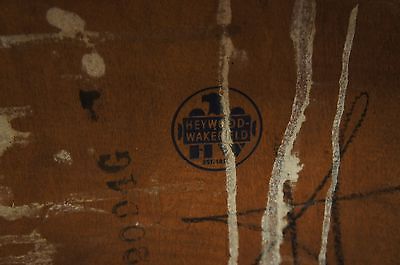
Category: table